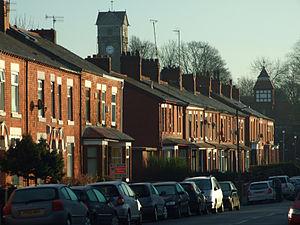
Middleton est une ville britannique du district métropolitain de Rochdale, dans le comté du Grand Manchester, en Angleterre. Elle se situe au bord de l'Irk et compte, selon le recensement de 2001, environ 45 000 habitants.